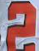
Number: 2